Branislav Nušić

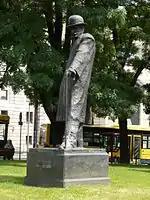
Nušić Monument in Belgrade.

Nušić is more celebrated as a playwright than as a novelist. His incidental novels and journalistic "feuilletons" are not always moralistic or polished, but they are lively and amusing sketches of life. He is more prolific in historical drama and comedy.Nušić's ability to blend humor with a biting critque of society ensures that his plays remain relevant and appreciated. Of his plays, the most popular are comedies "The Cabinet Minister's Wife" (Госпођа министарка), "A Suspicious Person" (Сумњиво лице), "A Member of the Parliament" (Народни посланик), "Bereaved Family" (Ожалошћена породица), "The Deceased" (Покојник), and "Doctor" (Др).